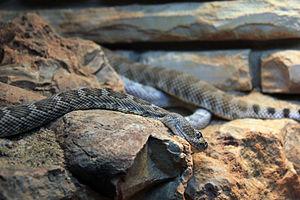
Crotalus catalinensis est une espèce de serpents de la famille des Viperidae.